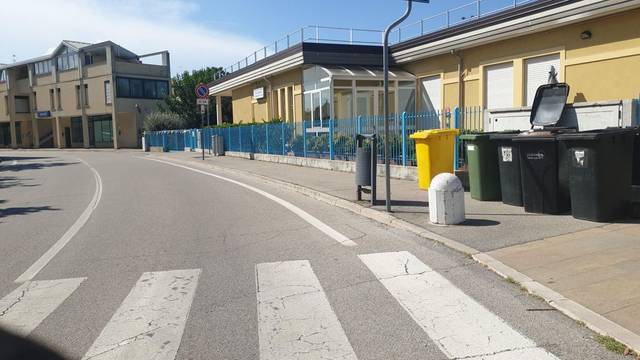
Region: Italy
Coordinates: 45.376, 11.856